Greitspitz

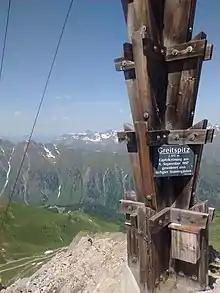
Greitspitz Peak

The Greitspitz (also spelled "Greitspitze") (2,871 m; also referenced as 2,872 m ) is a mountain of the Samnaun Alps, located on the border between Switzerland and Austria. It lies approximately halfway between Samnaun and Ischgl.